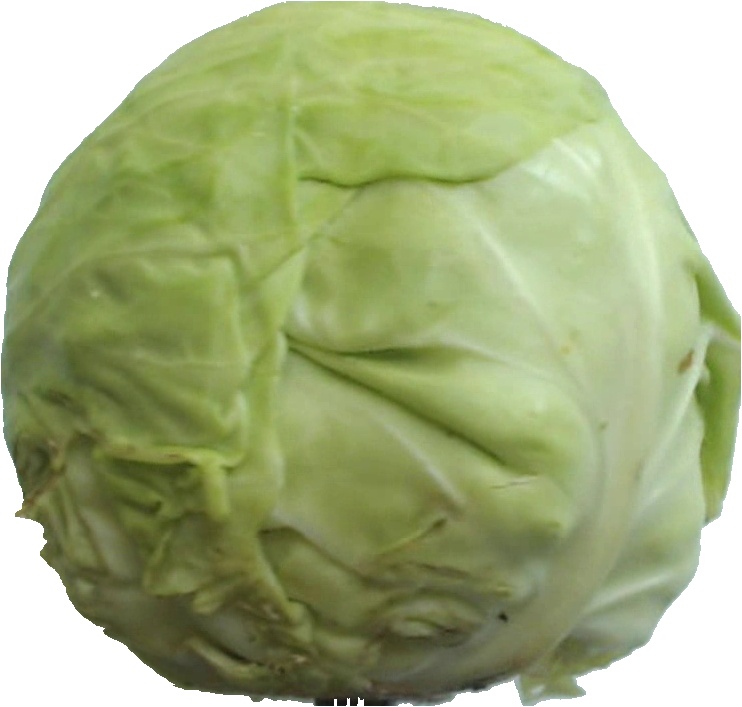
Label: cabbage_white_1